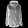
Label: Coat